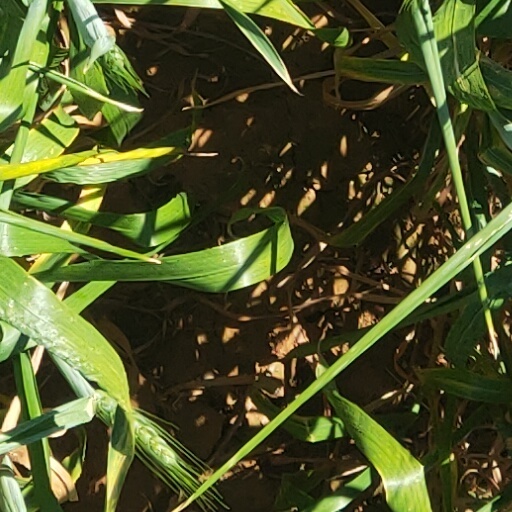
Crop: wheat